Sankot Motor Company

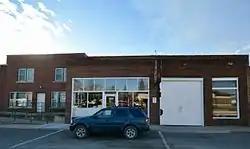

The Sankot Motor Company, also known as the Sankot Garage, is a historic building located in Belle Plaine, Iowa, United States. The historical significance of this building is its association with the increase in all-season travel and the development of businesses to serve them along the Lincoln Highway, the United States's first transcontinental route. It is a brick front building with side walls of clay tile that was constructed on a concrete foundation. The west half of the building was added in 1927. It was operated by O.B. Charles and Sid Sankot until 1937. They also sold Chryslers. Gasoline was sold from 1920 to 1944. F.L. Sankot bought the business in 1937. In addition to vehicle repair he sold Case and Oliver tractors and implements. William and Jerry Sankot purchased the business in 1985, and limited it to passenger, commercial and agricultural vehicle repairs. The building was listed on the National Register of Historic Places in 1995. It was included as a contributing property in the Belle Plaine Main Street Historic District in 2013.